The Farm (Miró)

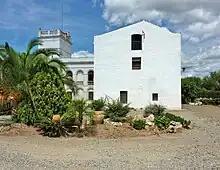
Main view of Mas Miró, the family farmhouse of Joan Miró.

The painter, though born in Barcelona, was always linked with the rural world, especially the town of Mont-roig del Camp, and his early works show an influence of the landscapes and characters in their summer country views in the land of Tarragona. Miró captured this relationship with the land in such paintings produced between 1918 and 1924 as "Vegetable Garden with Donkey"(1918) or "Montroig, the church and the people"(1919). "The Farm" was started on Miró's first trip back to Mont-roig del Camp from France, and was completed in Paris. It was a time when Miró was established in Paris and alternated with some travels, especially summers in Mont-Roig.